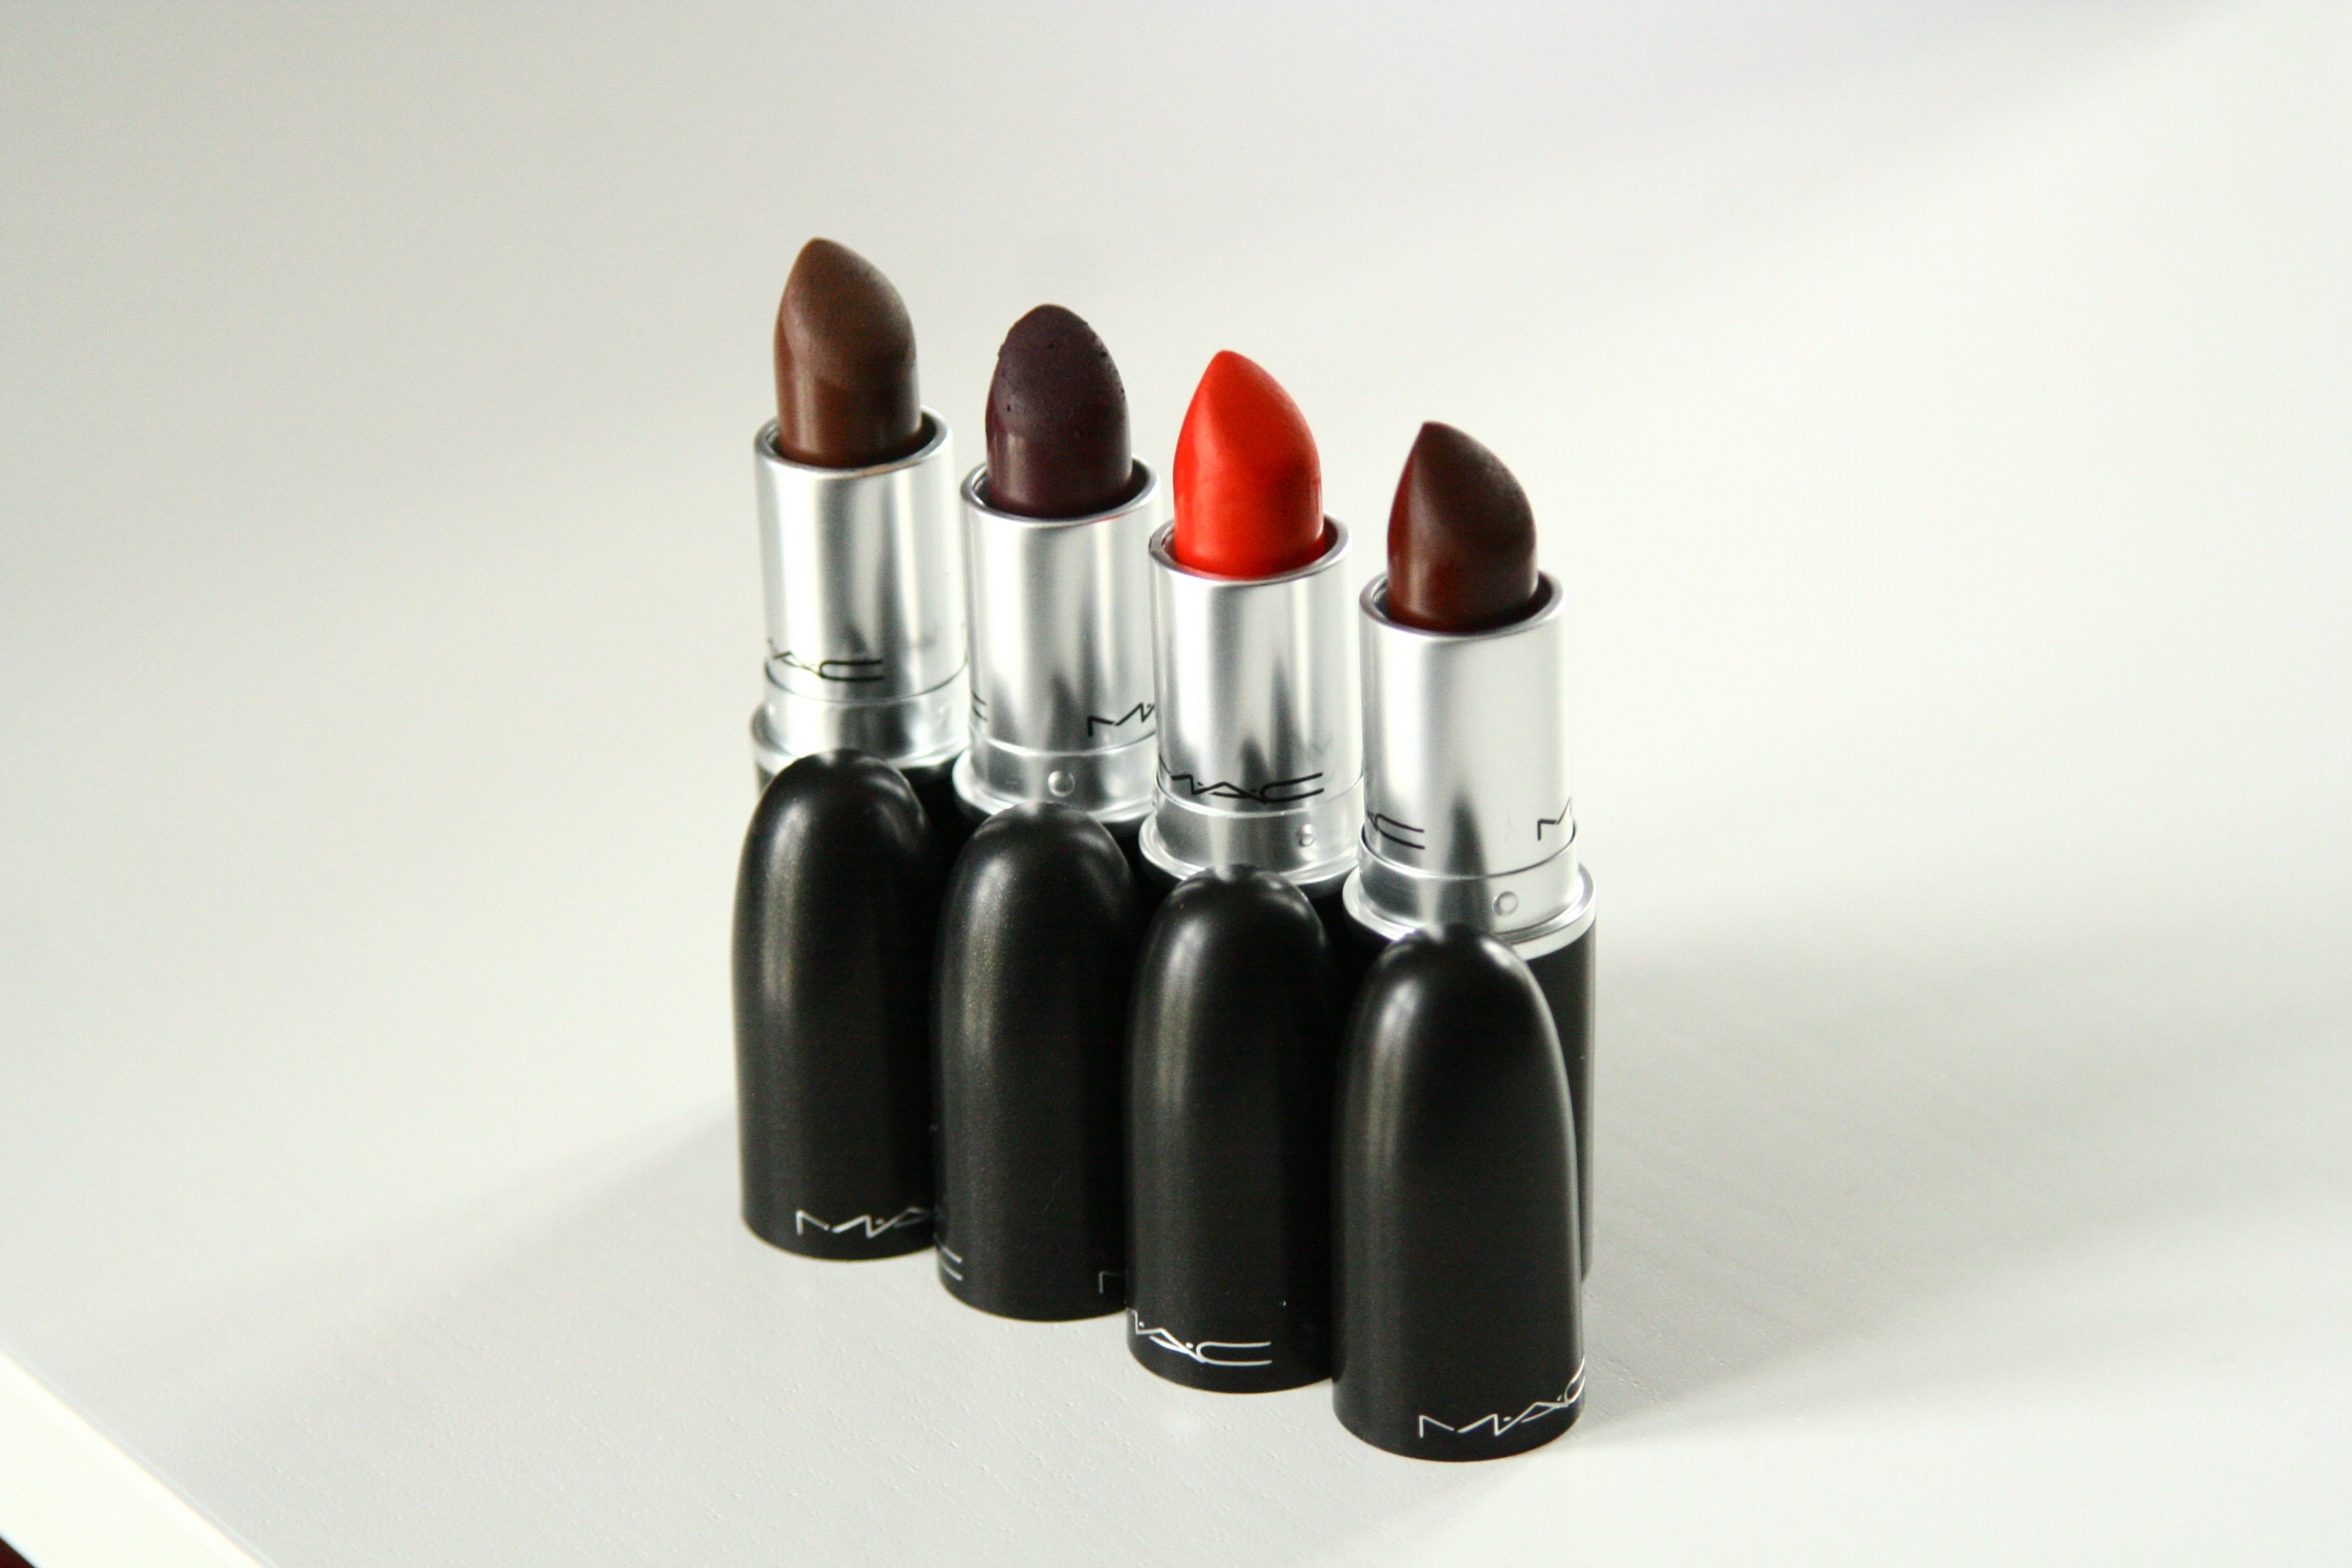
color, lip, makeup, make up, lipstick, cosmetics, glamour, lipsticks